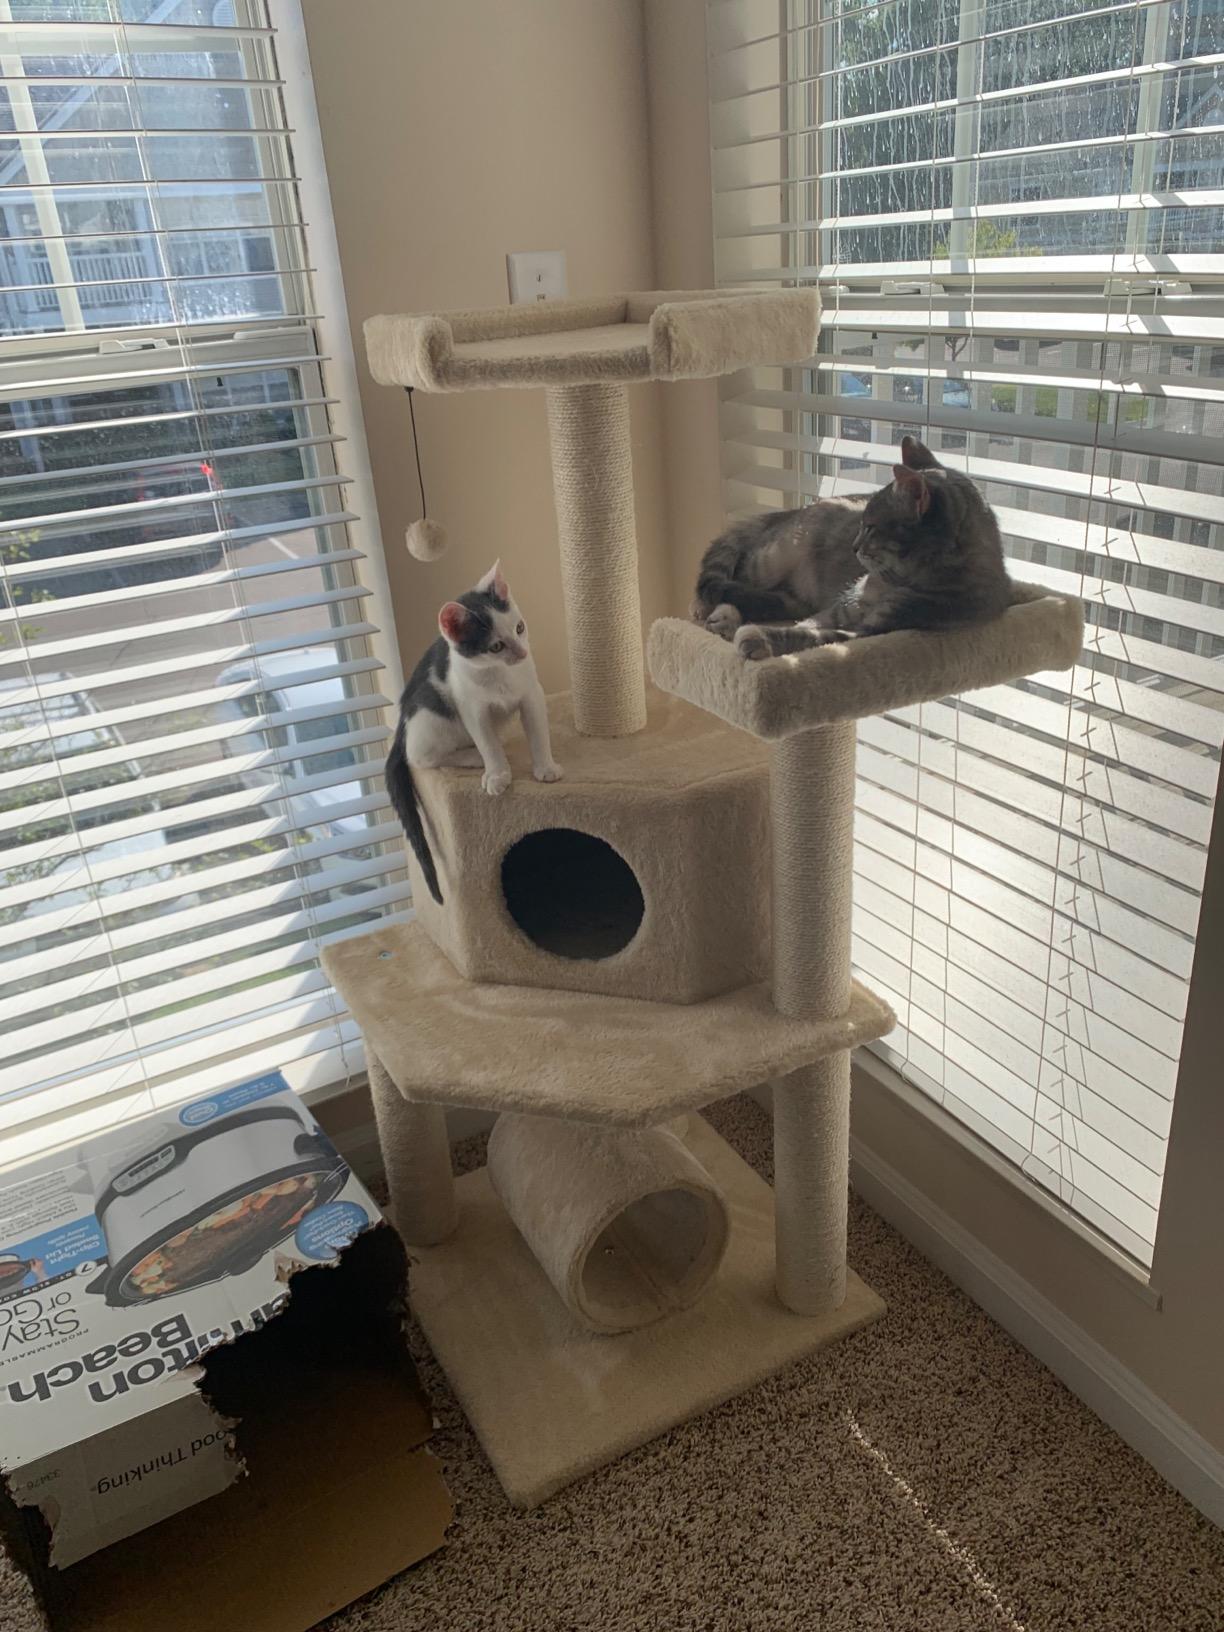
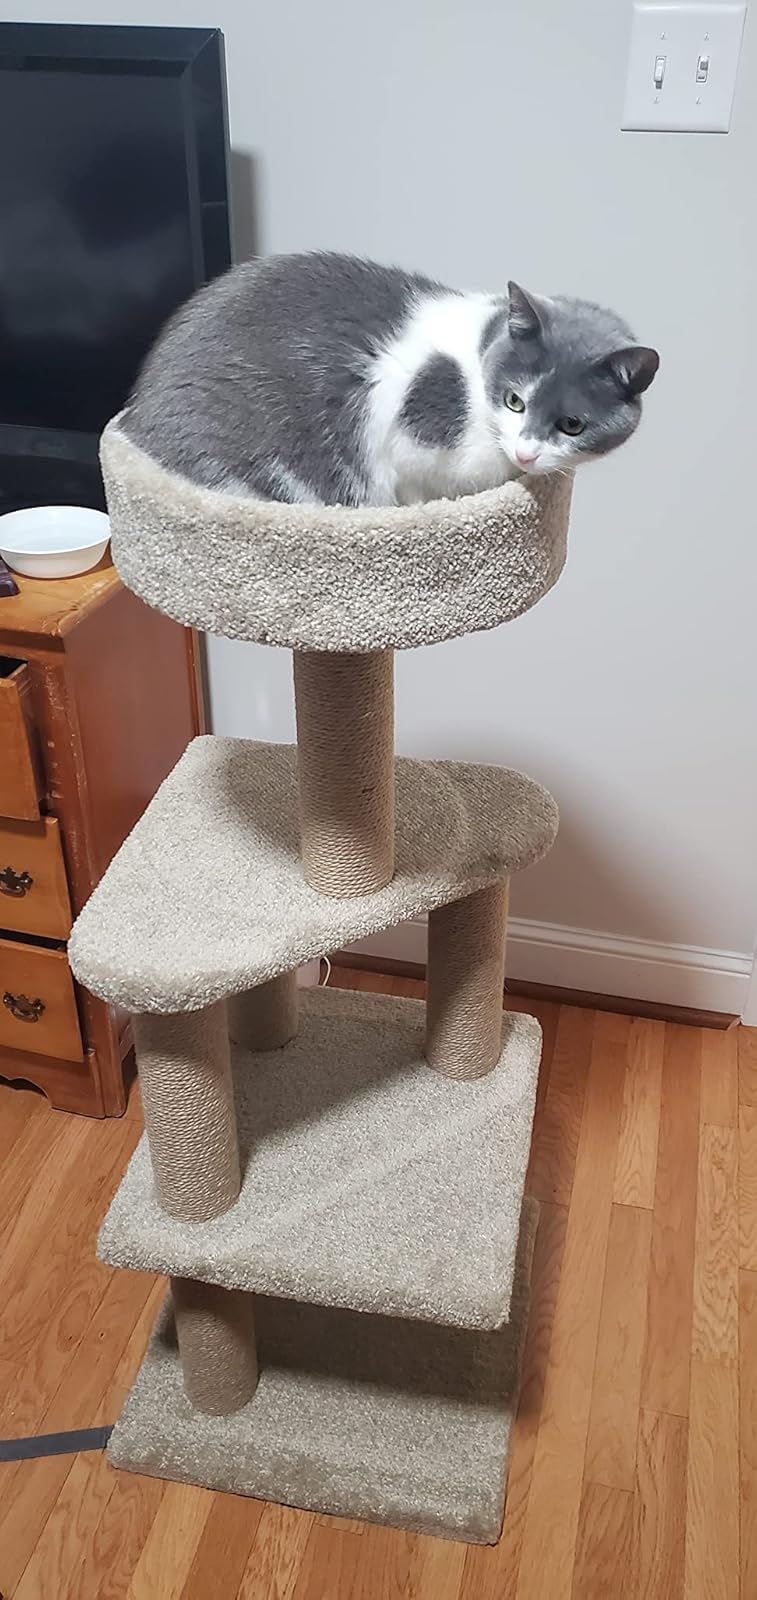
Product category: items_cat tree
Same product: no